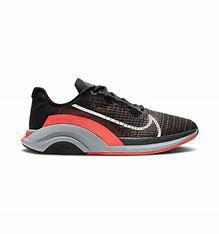
Brand: Nike
Model: Zoomx Superrep Surge